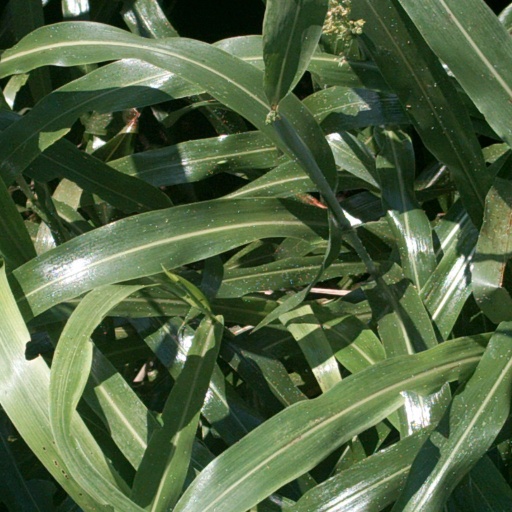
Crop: sorghum